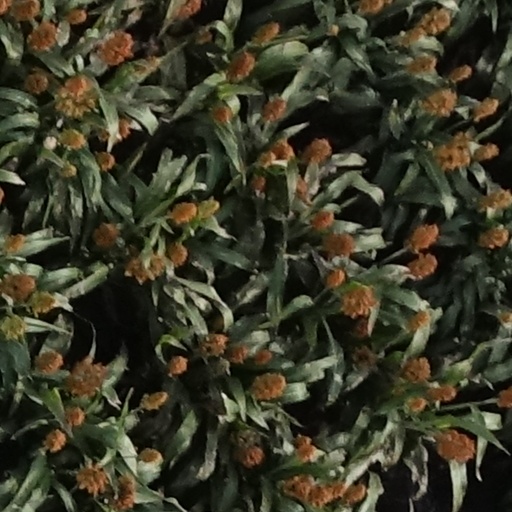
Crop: sorghum